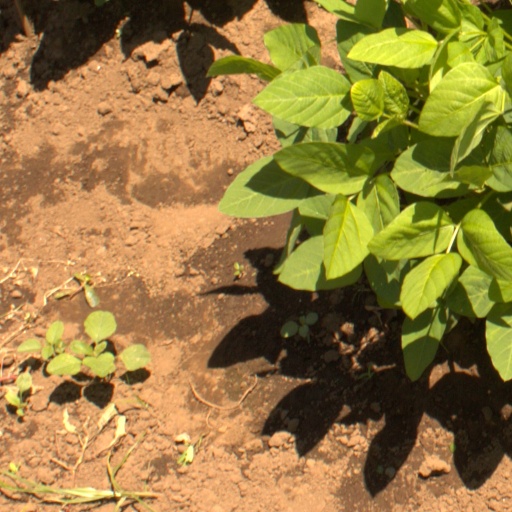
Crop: soybean